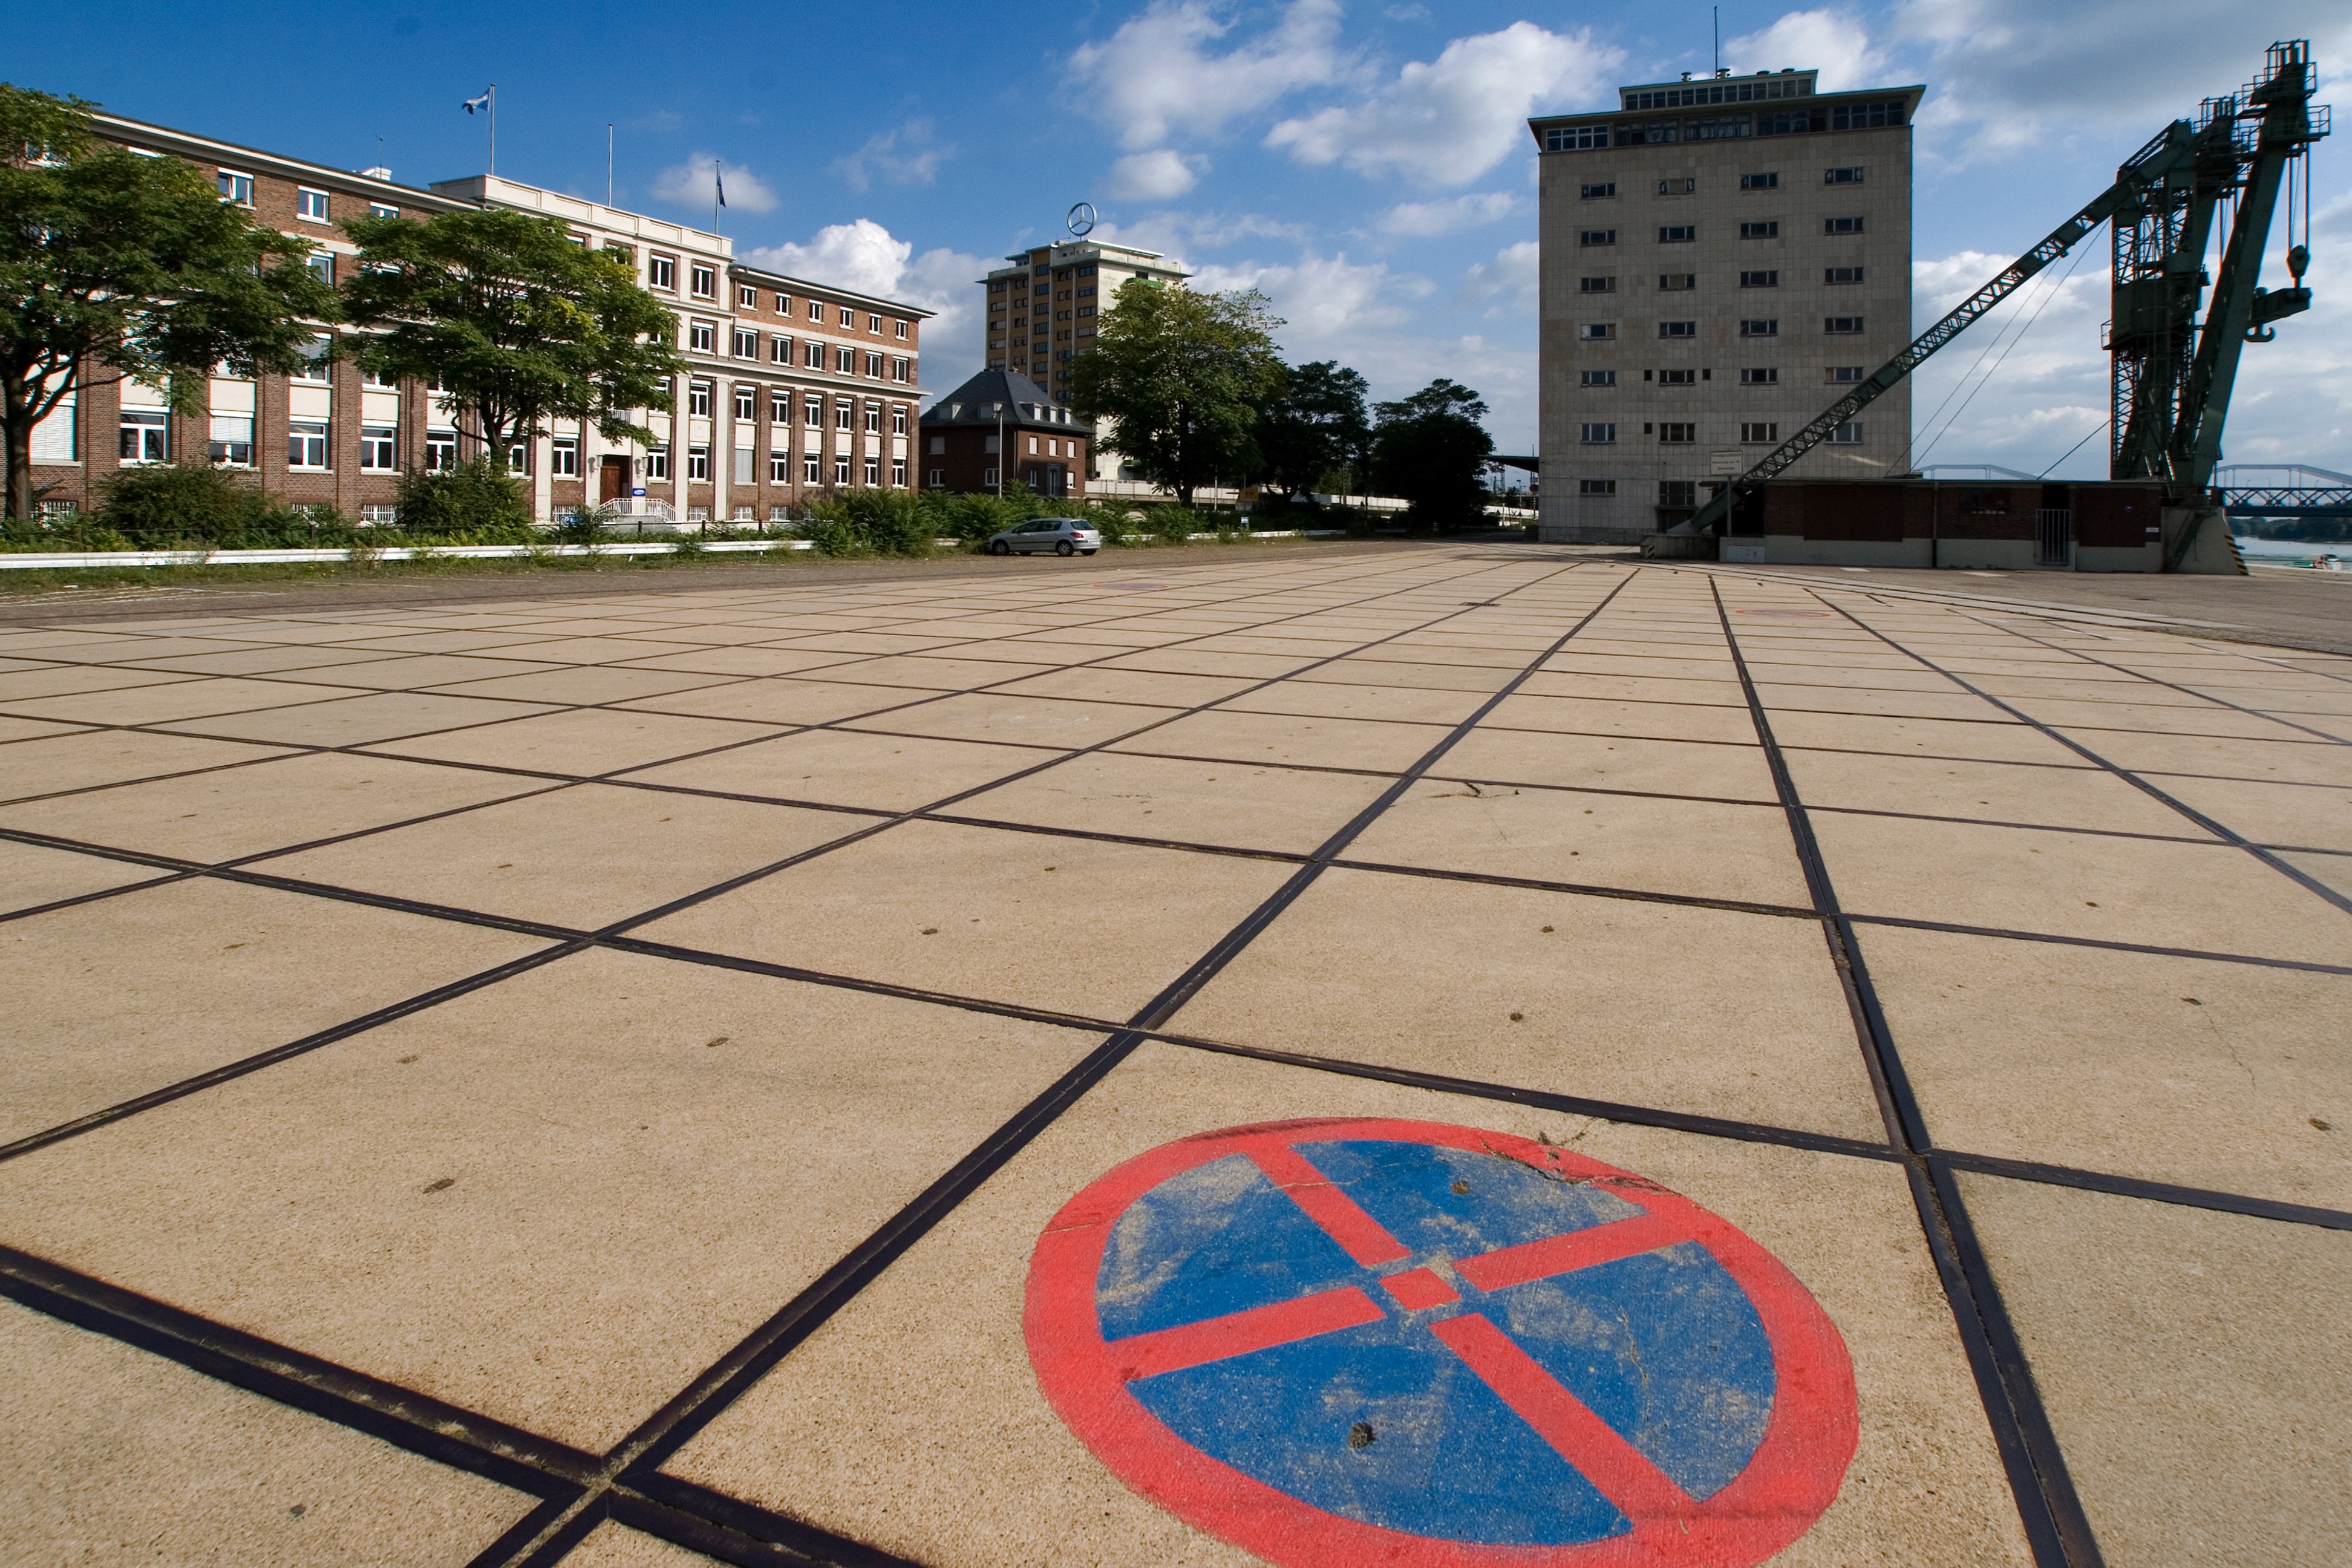
city, downtown, space, plaza, public space, town square, shape, neighbourhood, industrial plant, low angle shot, road surface, residential area, human settlement